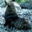
Label: seal